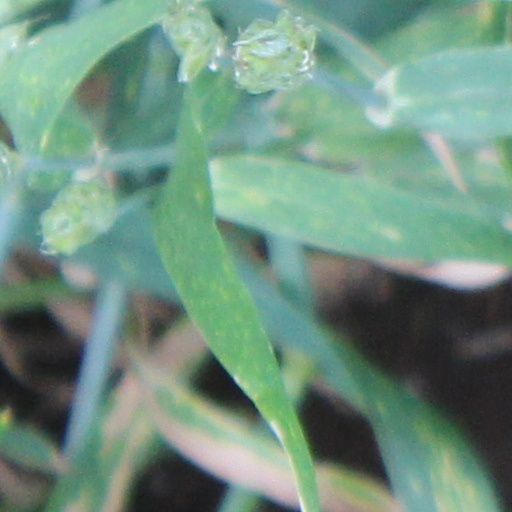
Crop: wheat